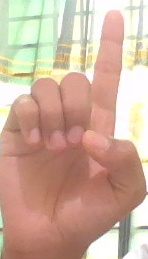
ASL sign: D